SS Independence

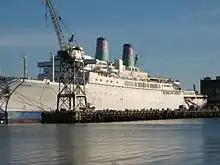
SS "Oceanic" laid up at Pier 70, San Francisco. Note the name "Oceanic" painted over the ship's original name of "Independence".

As they were no longer American-flagged ships, C.Y. Tung was not able to operate them within American waters. In 1979, however, both the U.S. Senate and House of Representatives approved their return to the States. In 1980 C.Y. Tung transferred "Oceanic Independence" to their newly established, US based American Hawaii Cruises Inc. After extensive repairs and a refit at the Kawasaki Dockyard Co. Ltd, Kobe Japan, "Oceanic Independence" was configured to accommodate 750 one class passengers and was listed as being . "Oceanic Independence" departed on a maiden cruise in June, 1980, operating 7-Day cruises around the Hawaiian Islands from Honolulu. On September 24, 1981, the cruise ship sustained minor damage off the coast of Nawiliwili, however passengers were safely taken ashore and flown home. After repairs in San Francisco the vessel returned to service. American Hawaii Cruises Inc became part of the American Global Line, Inc, in 1982 and restored the original name "Independence" to the liner once again.